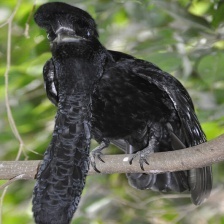
Species: UMBRELLA BIRD
Scientific name: CEPHALOPTERUS